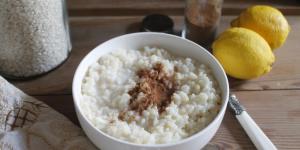
arroz con leche en microondas